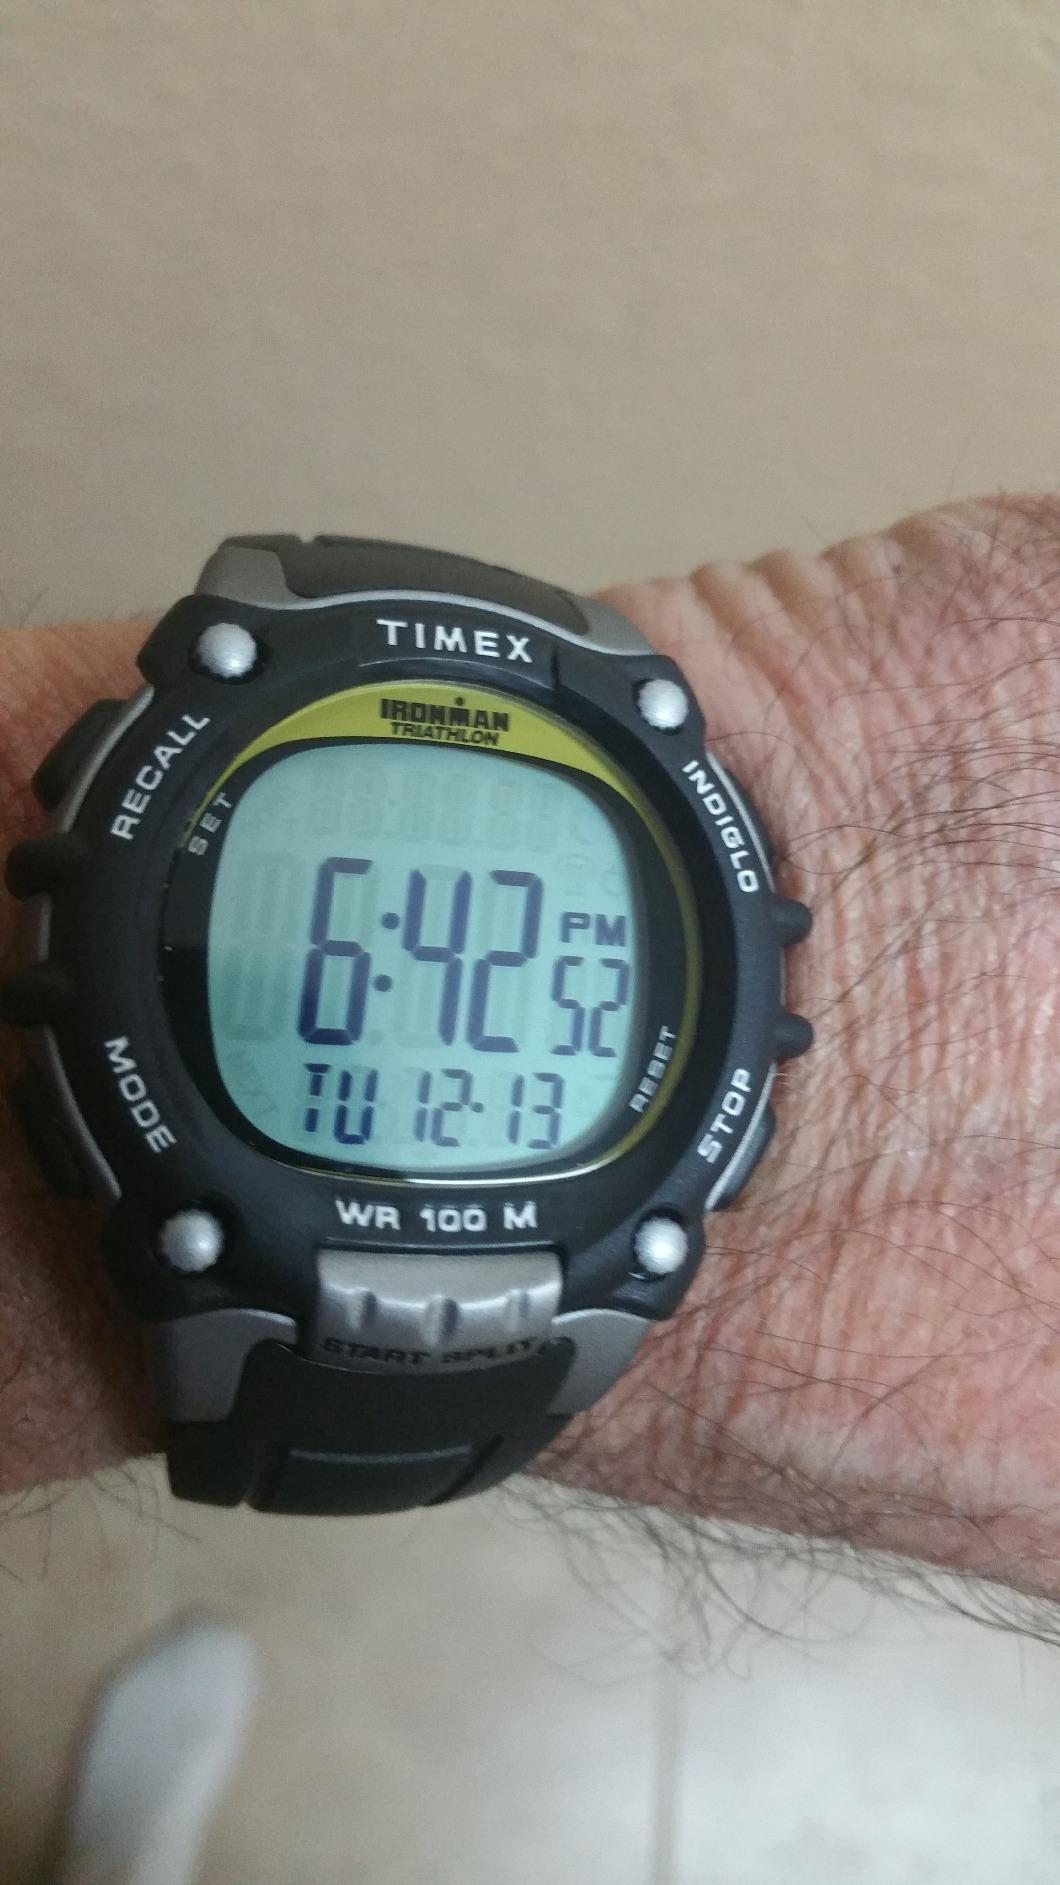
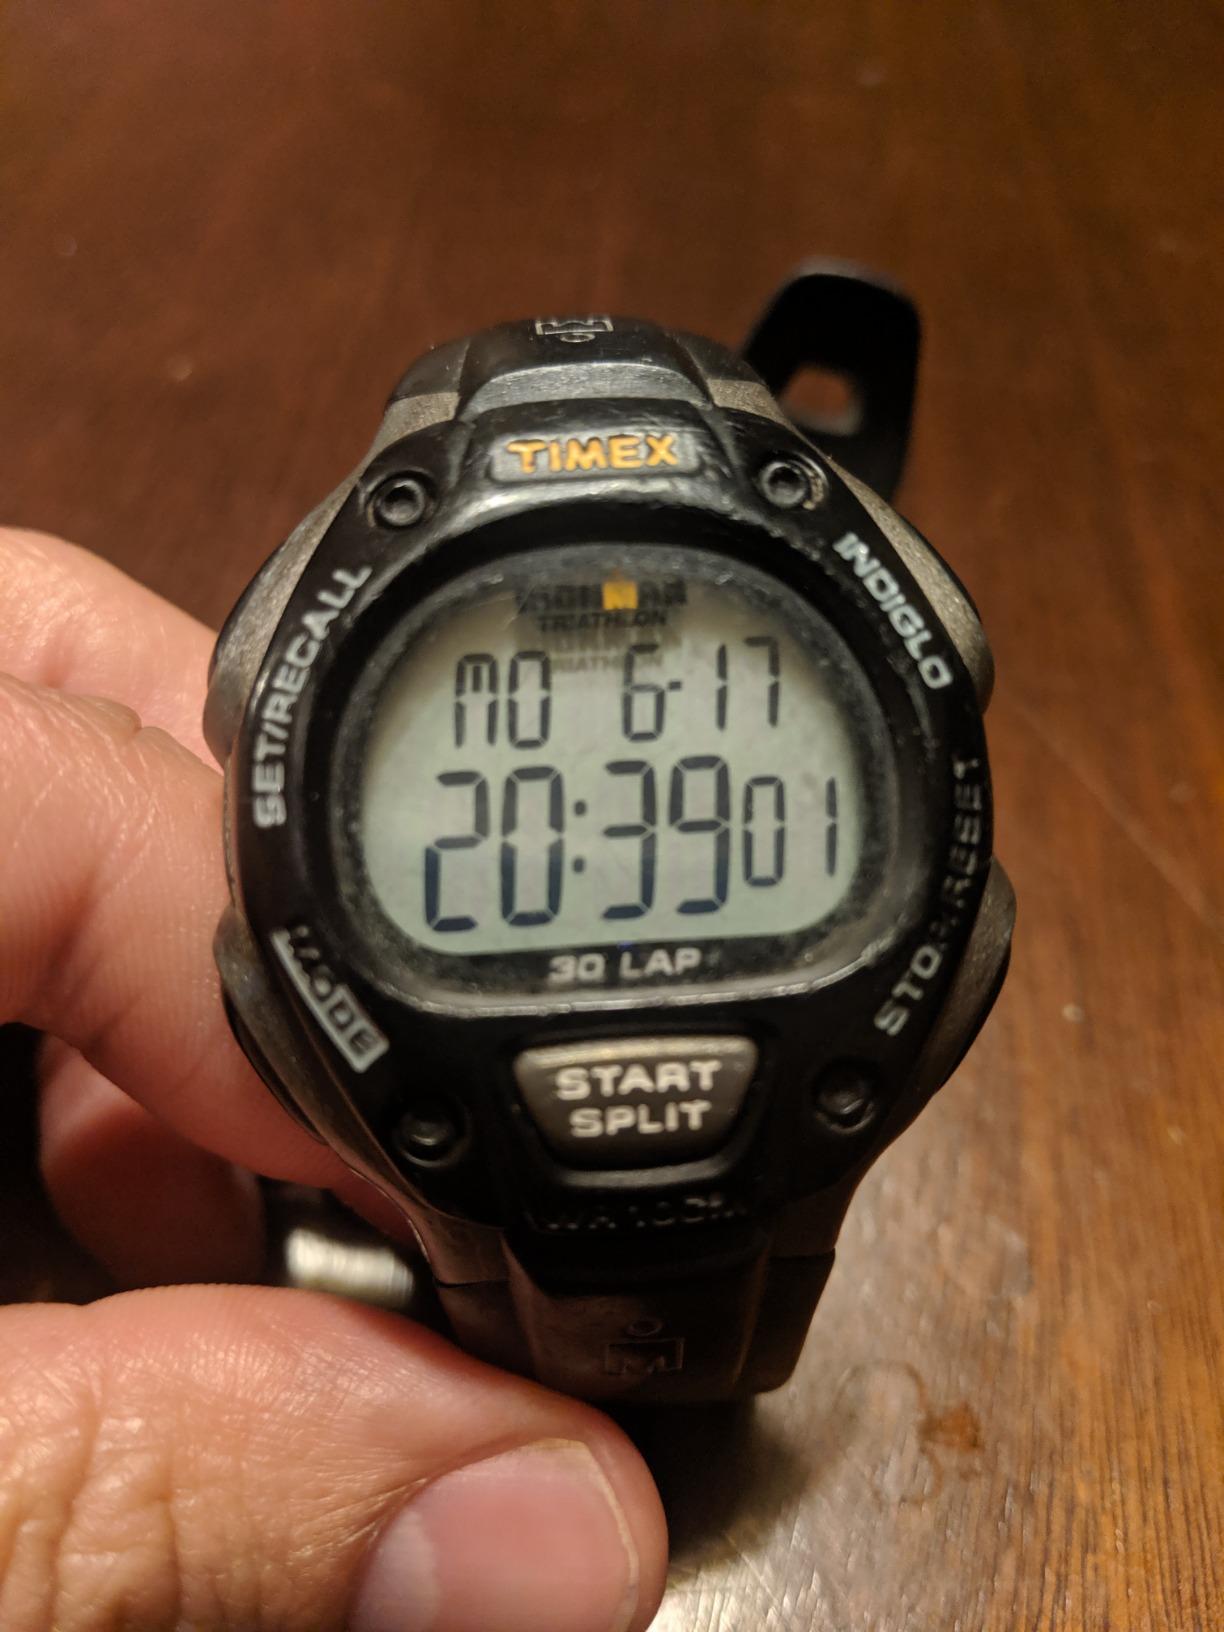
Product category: accessories_watch
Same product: no